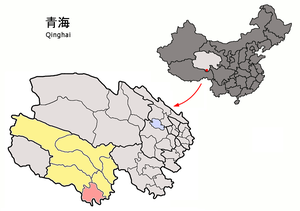
Le xian de Nangqên aussi Nangchen est un district administratif de la province du Qinghai en Chine. Il est placé sous la juridiction de la préfecture autonome tibétaine de Yushu.